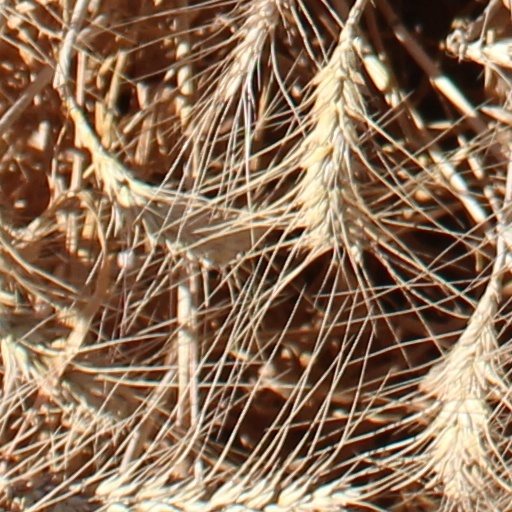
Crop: wheat